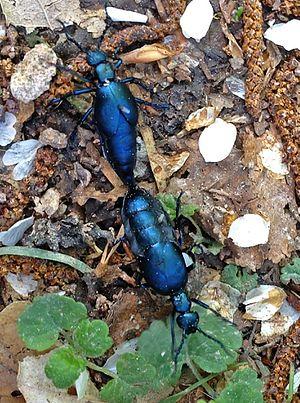
Meloe proscarabaeus, le méloé printanier, est une espèce d'insectes coléoptères de la famille des méloïdés.